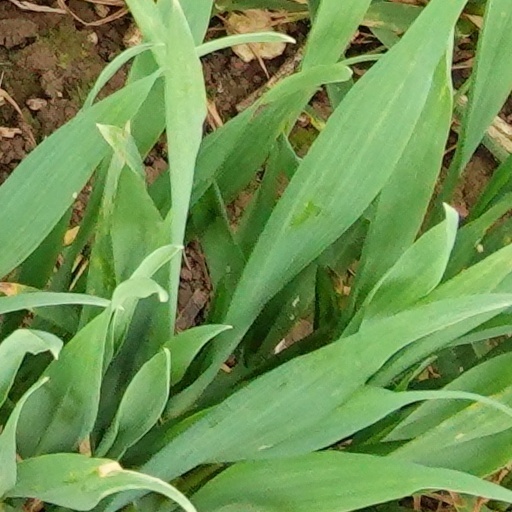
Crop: wheat